Moby Orli

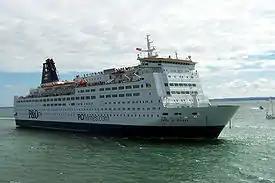
"Pride of Bilbao" entering Portsmouth Harbour

"Olympia" was built at the Wärtsilä Perno Shipyard in Turku, Finland, for Rederi AB Slite. The ship was launched on 26 April 1986, and operated between Stockholm and Helsinki for Viking Line. "Olympia" was built as a sister ship to MS "Mariella".